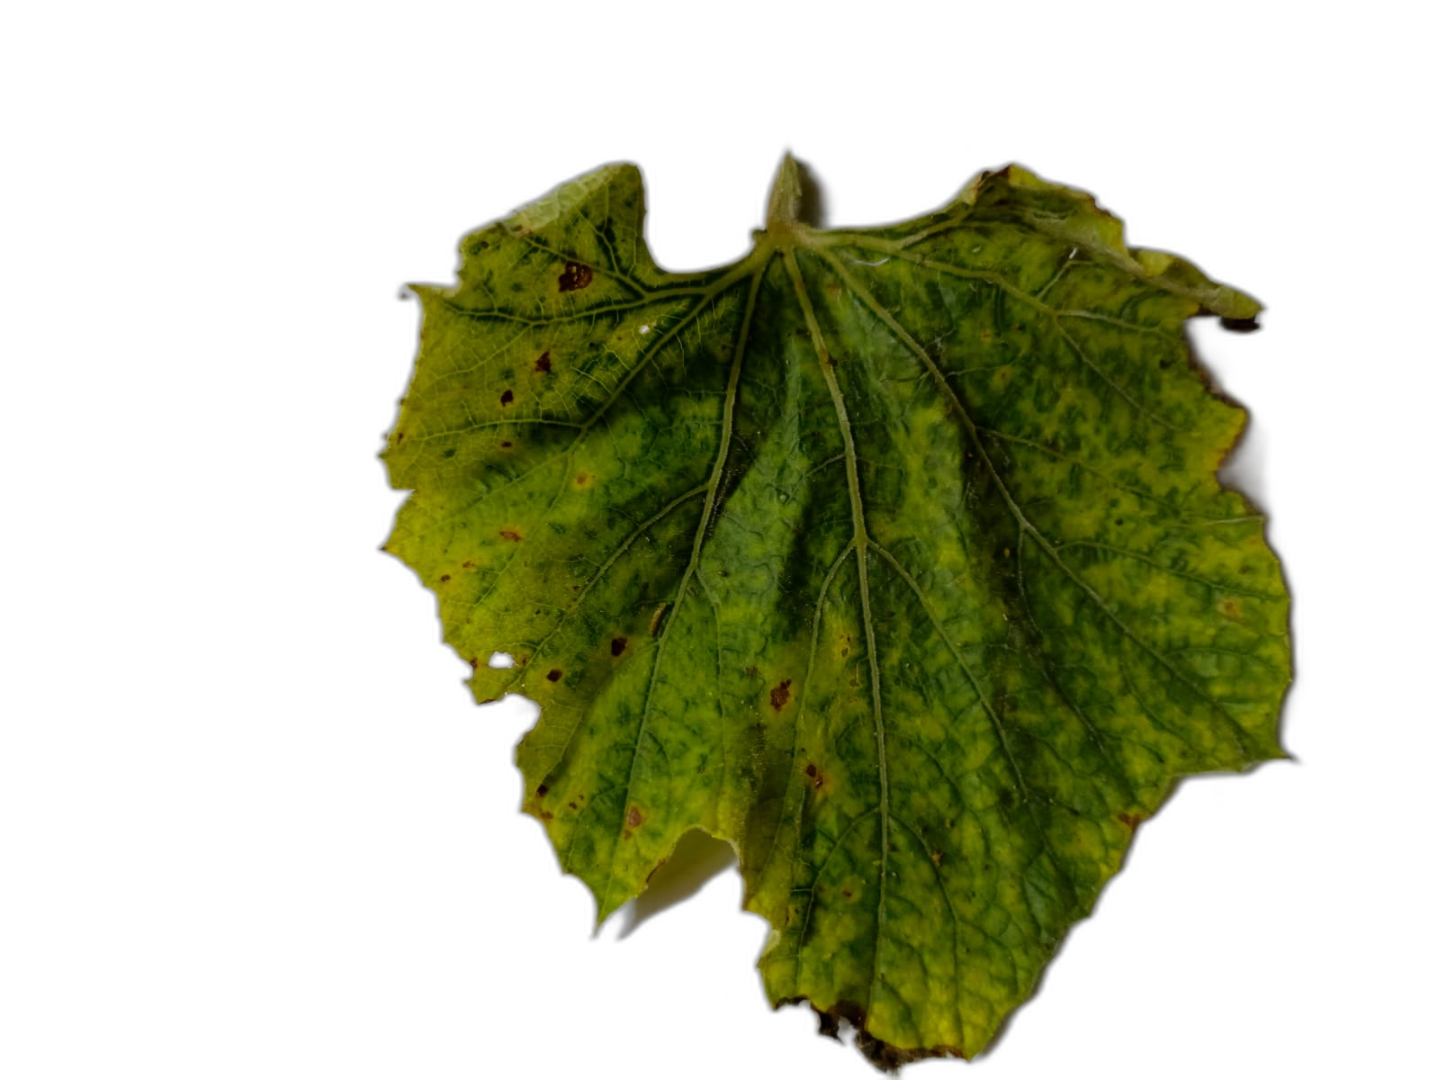
Crop: Bottle Gourd
Label: Downy_Mildew